The Light of Seven Matchsticks

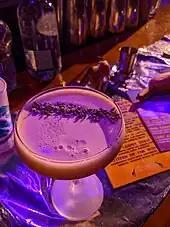
A cocktail served in the bar

The bar also had a waiting area by the entrance, separate from the rest of the space. A dividing wall between the two had a grated mail slot and sliding door, allowing guests to place orders before seating.